My First Wedding (2011 film)

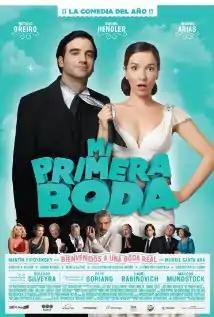
Film poster

My First Wedding is a 2011 Argentine comedy film directed by Ariel Winograd.